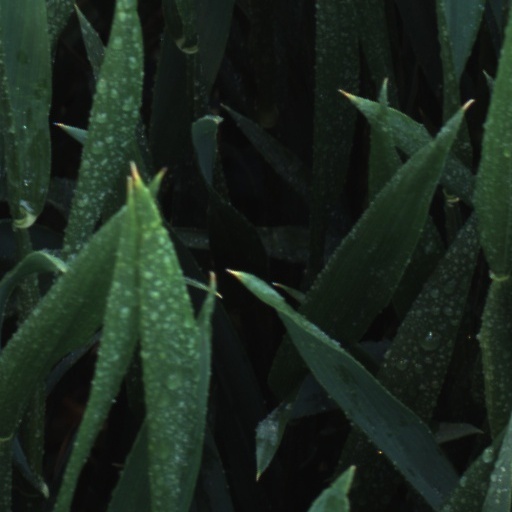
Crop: wheat